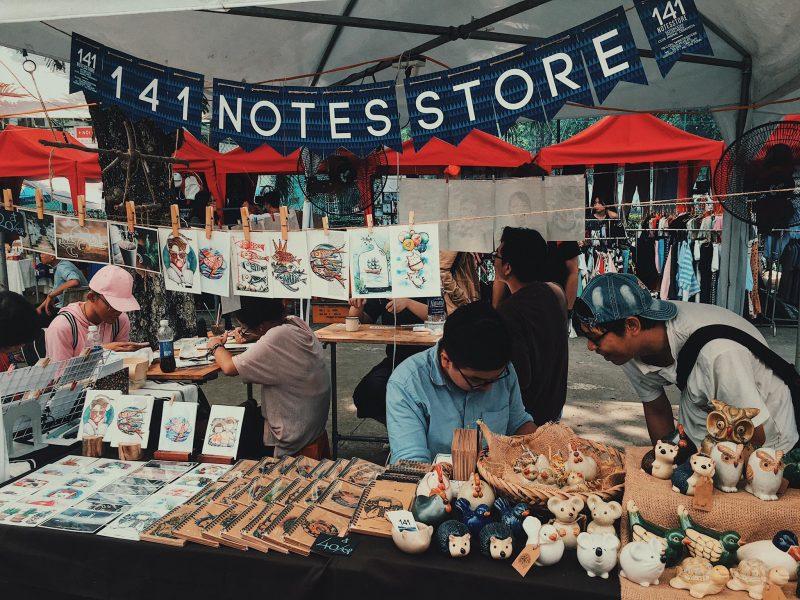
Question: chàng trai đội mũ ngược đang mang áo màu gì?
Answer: chàng trai mang áo màu trắng